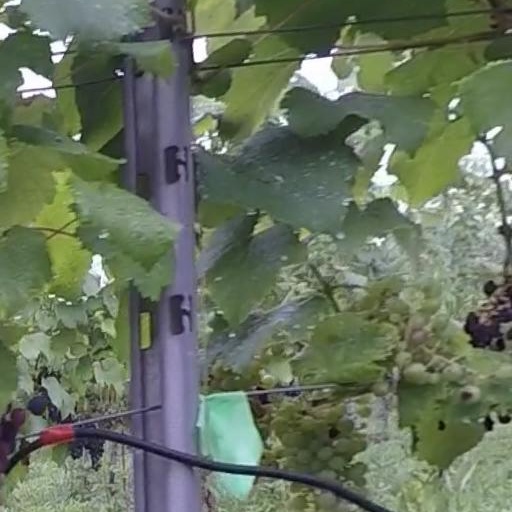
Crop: grape